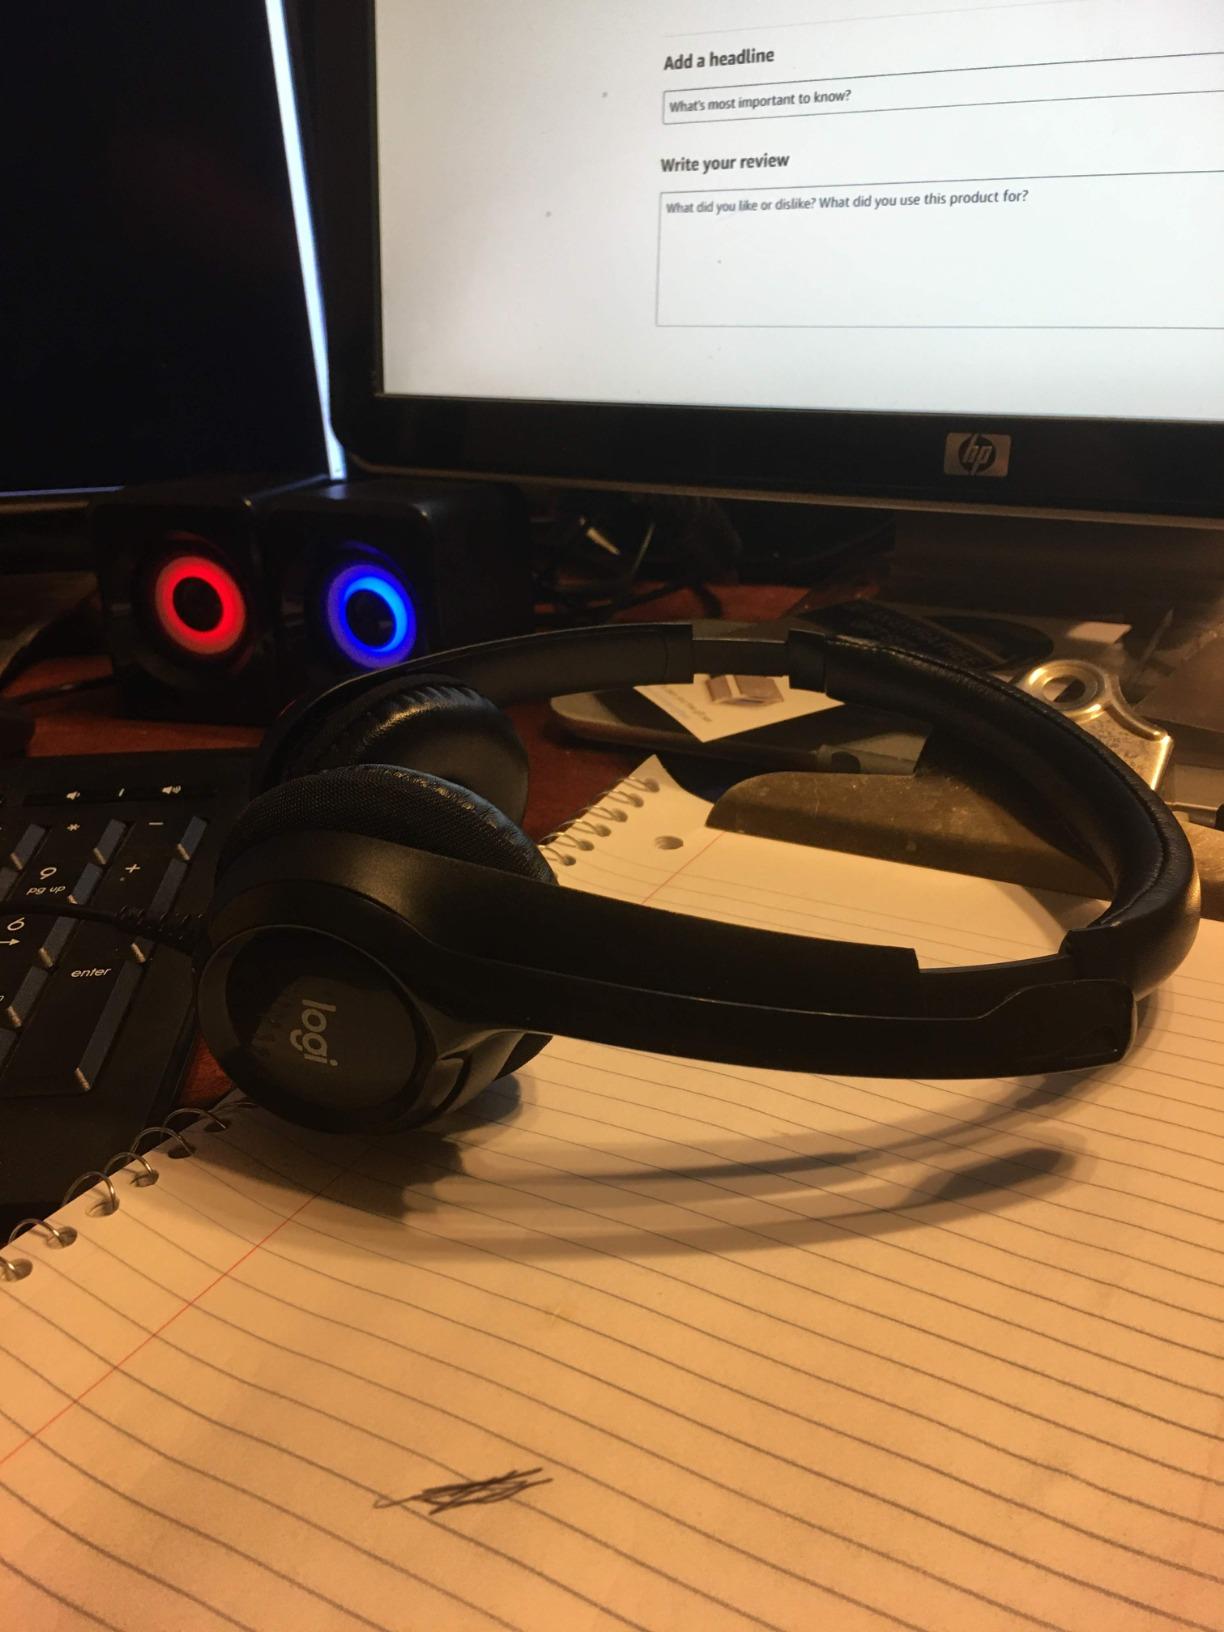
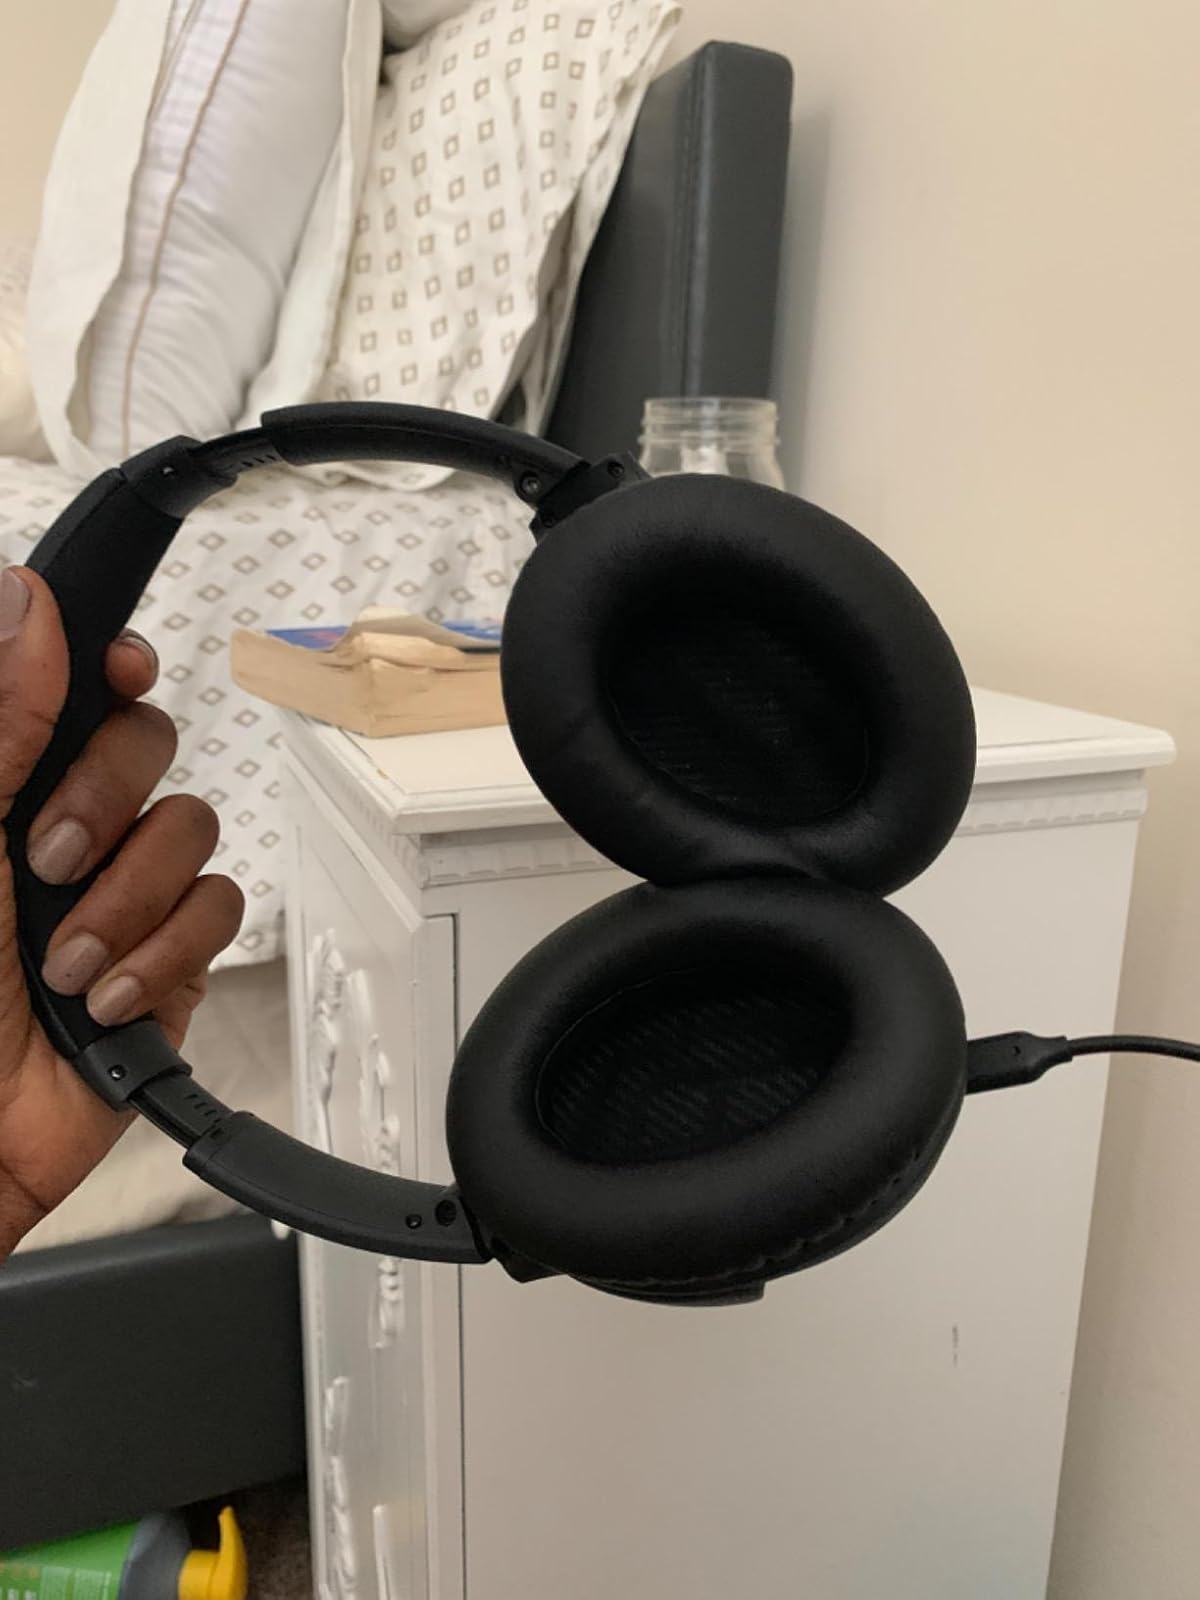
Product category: headphones
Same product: no